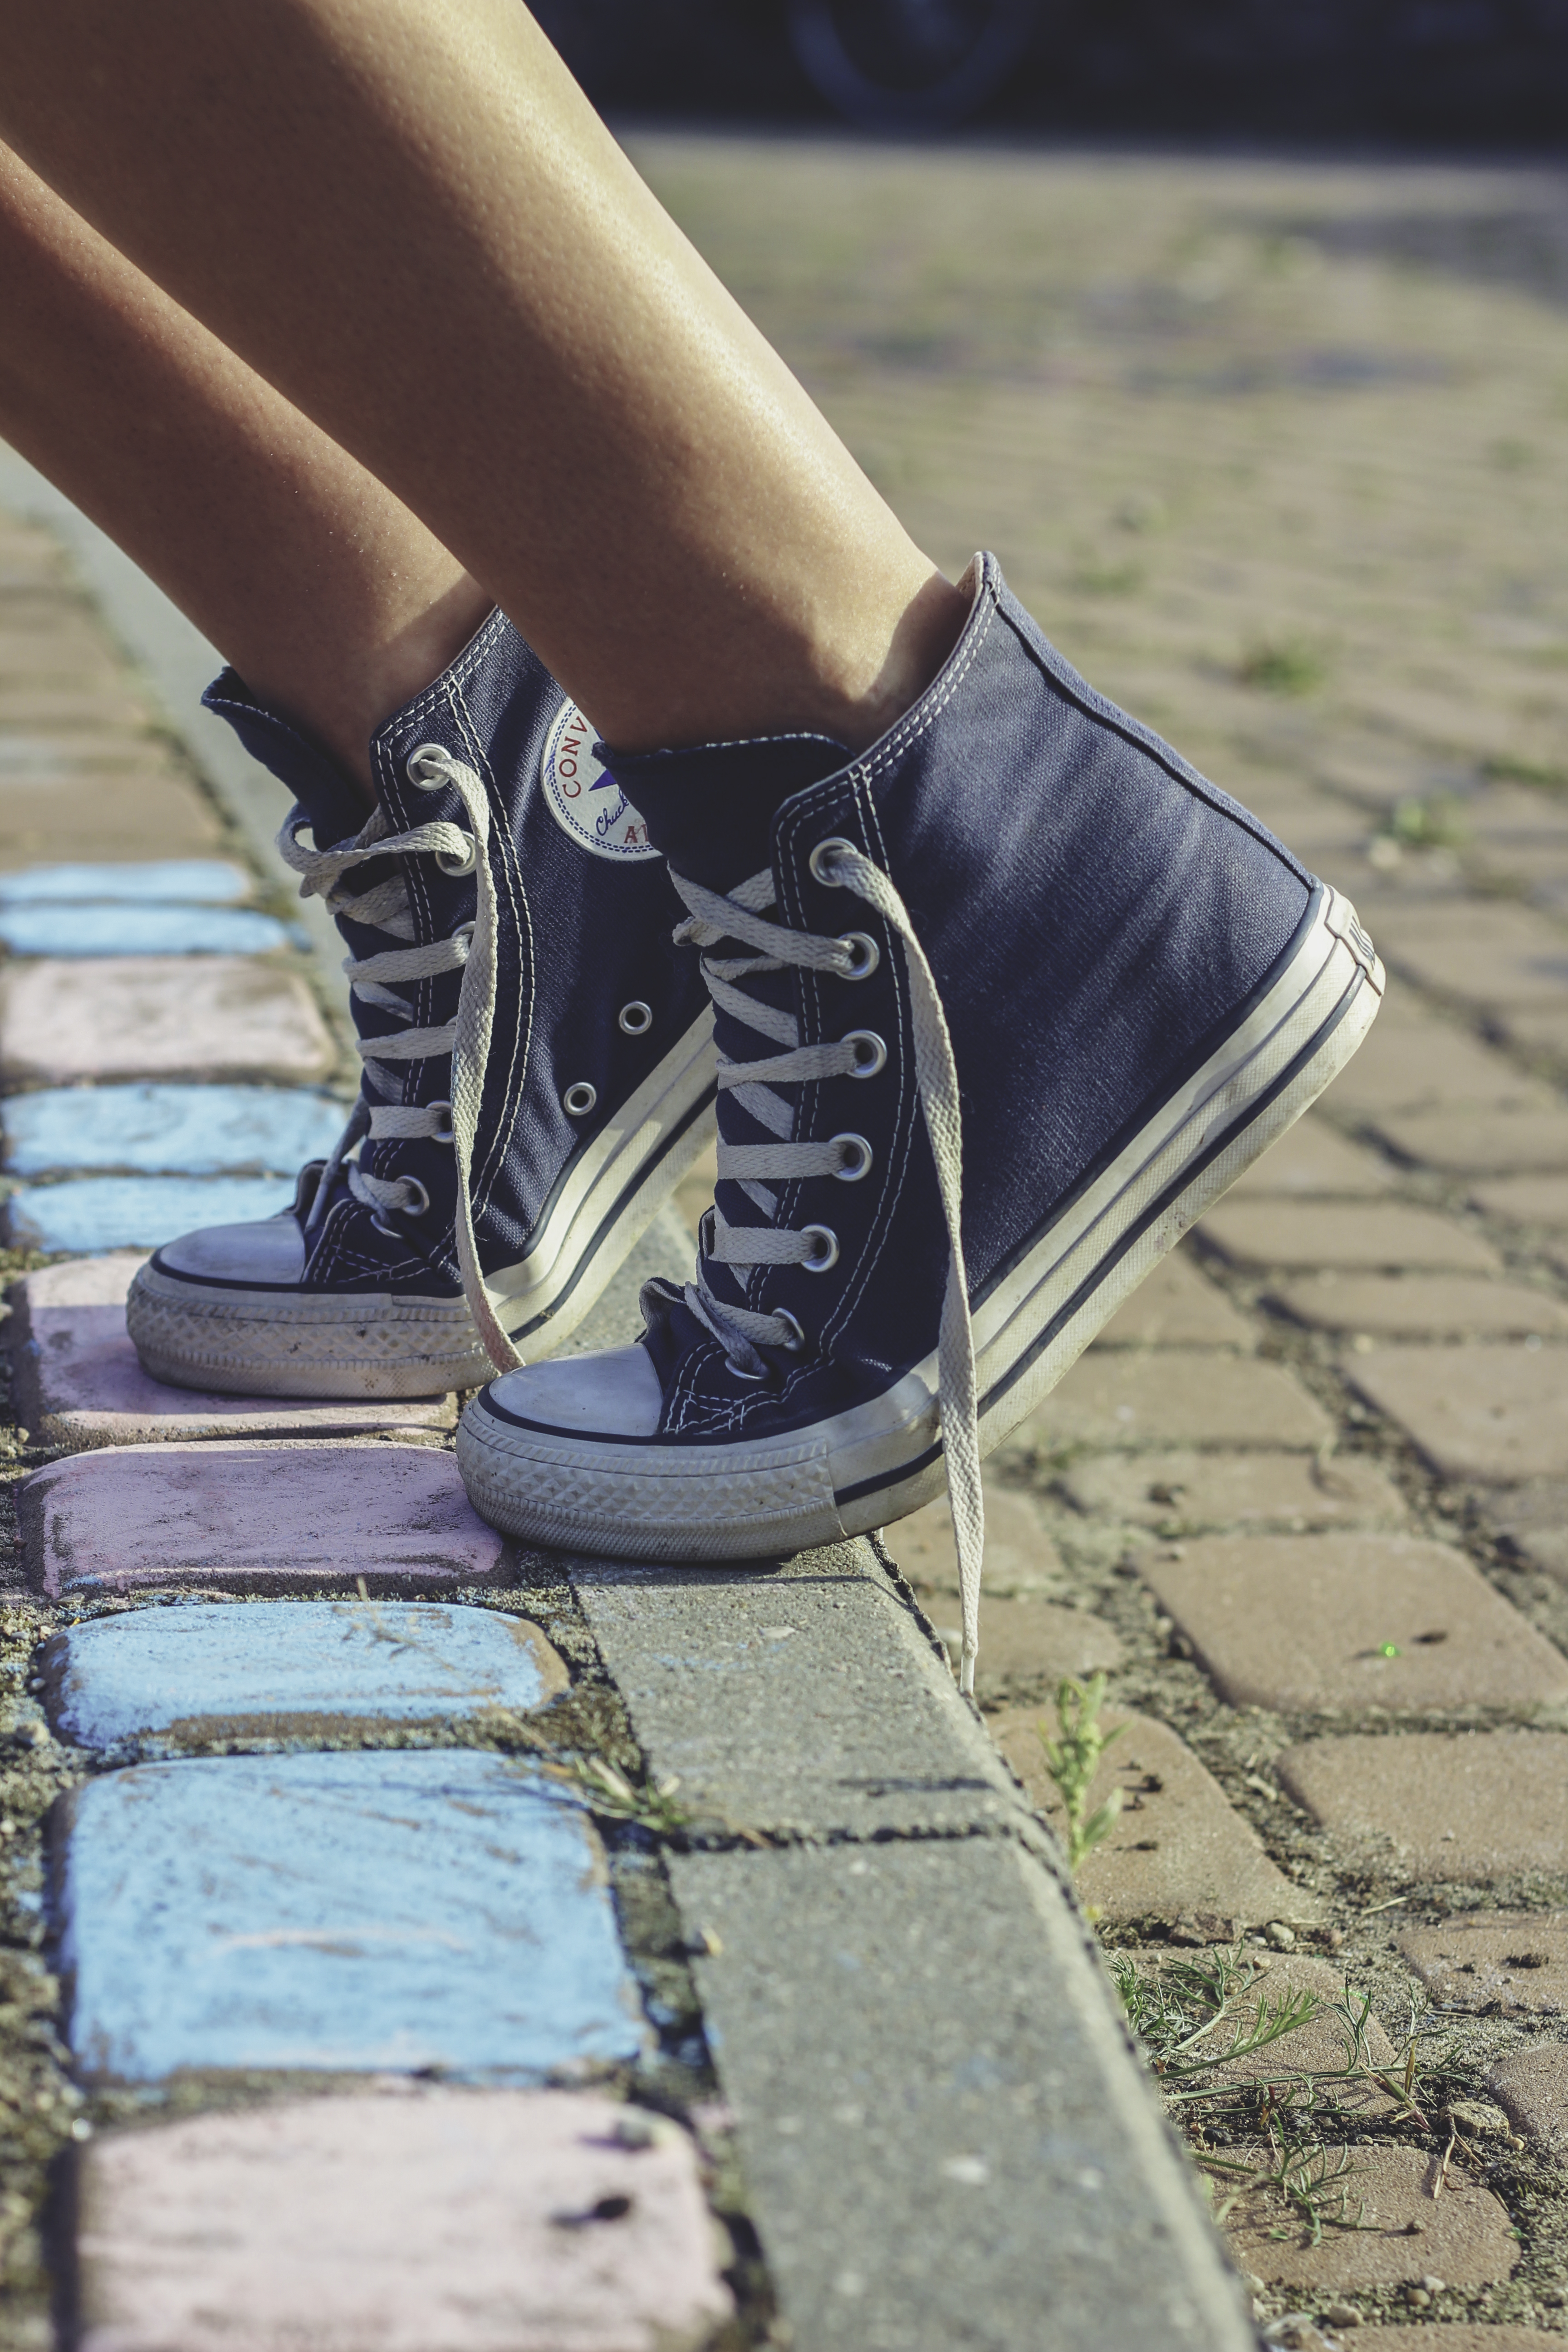
shoe, leg, spring, color, fashion, blue, season, human body, shoes, sneakers, converse, footwear, high heeled footwear, royalty free images